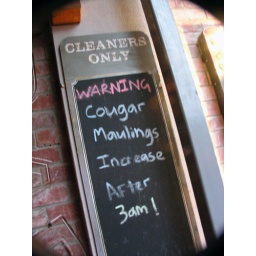
Cougar warning sign outside Cleaners Only boutique bar in Christchurch.